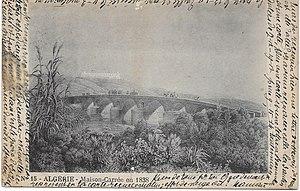
Pont de l'Harrach et la Maison Carrée, gravure 1838
El-Harrach est une localité dans la banlieue d'Alger en Algérie. Simple lieu-dit sur la route d'Alger jusqu'au milieu du XIXᵉ siècle, cette localité devient la 12ᵉ ville d'Algérie au début des années 1950, avant d'être absorbée par la ville d'Alger à laquelle elle est rattachée administrativement en 1959 en tant qu'arrondissement. Le territoire historique d'El-Harrach est aujourd'hui partagé entre plusieurs communes de la wilaya d'Alger et certains de ses faubourgs constituent encore certains des quartiers les plus populaires et populeux de la capitale algérienne.